Ice

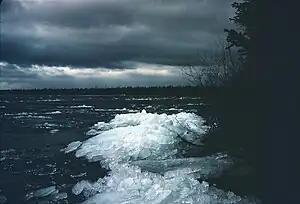
Candle ice in Lake Otelnuk, Quebec, Canada

Ice which forms on moving water tends to be less uniform and stable than ice which forms on calm water. Ice jams (sometimes called "ice dams"), when broken chunks of ice pile up, are the greatest ice hazard on rivers. Ice jams can cause flooding, damage structures in or near the river, and damage vessels on the river. Ice jams can cause some hydropower industrial facilities to completely shut down. An ice dam is a blockage from the movement of a glacier which may produce a proglacial lake. Heavy ice flows in rivers can also damage vessels and require the use of an icebreaker vessel to keep navigation possible.